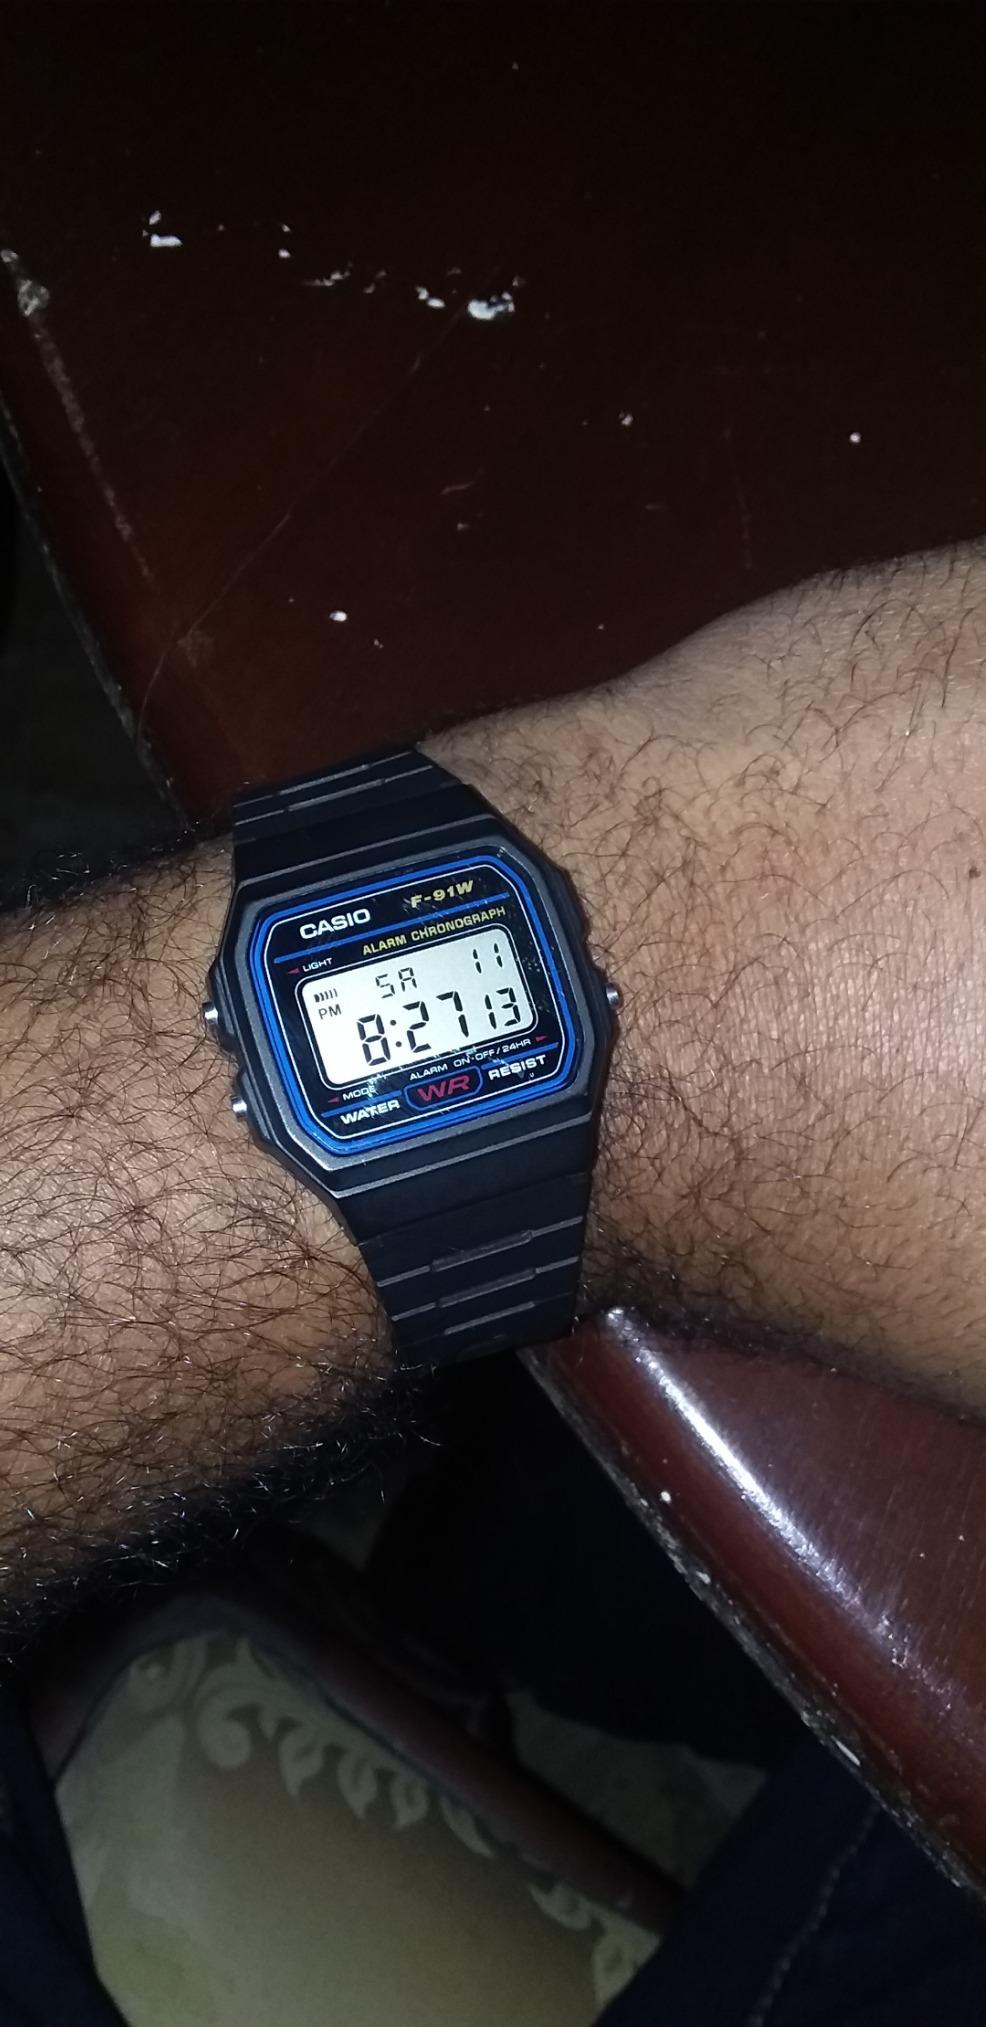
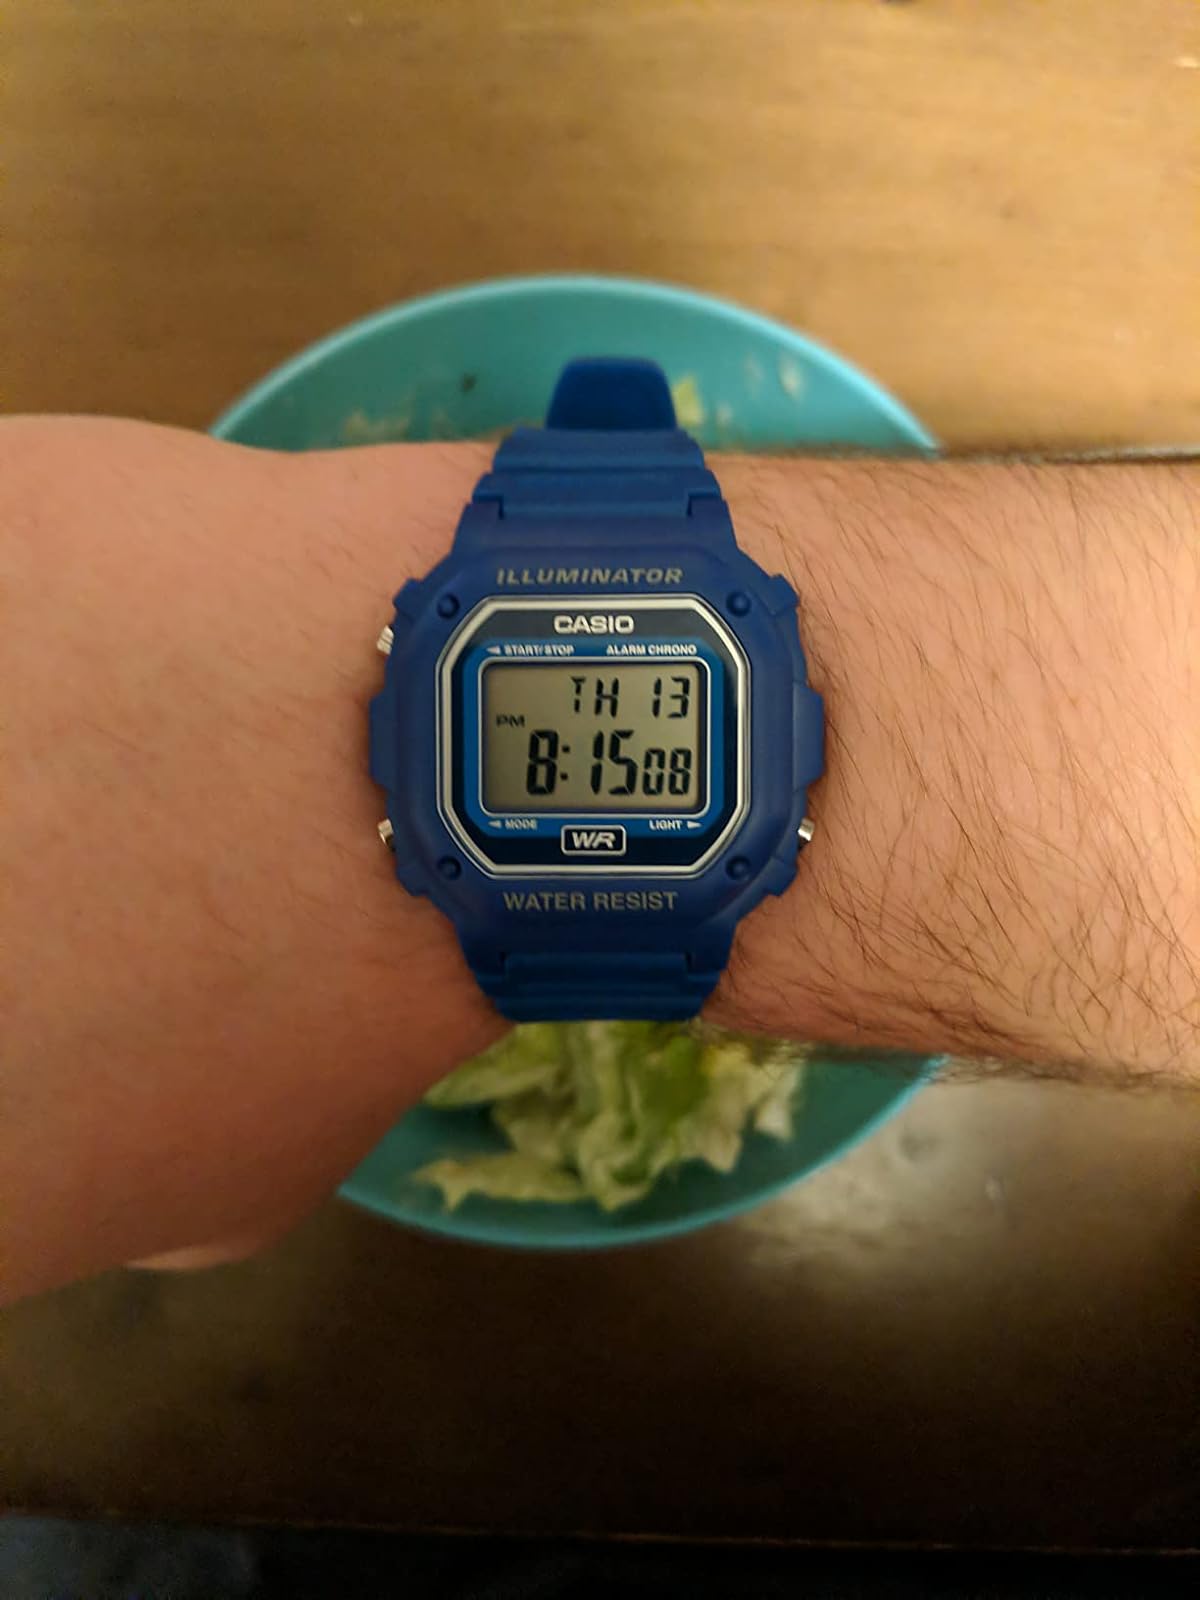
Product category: accessories_watch
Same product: no